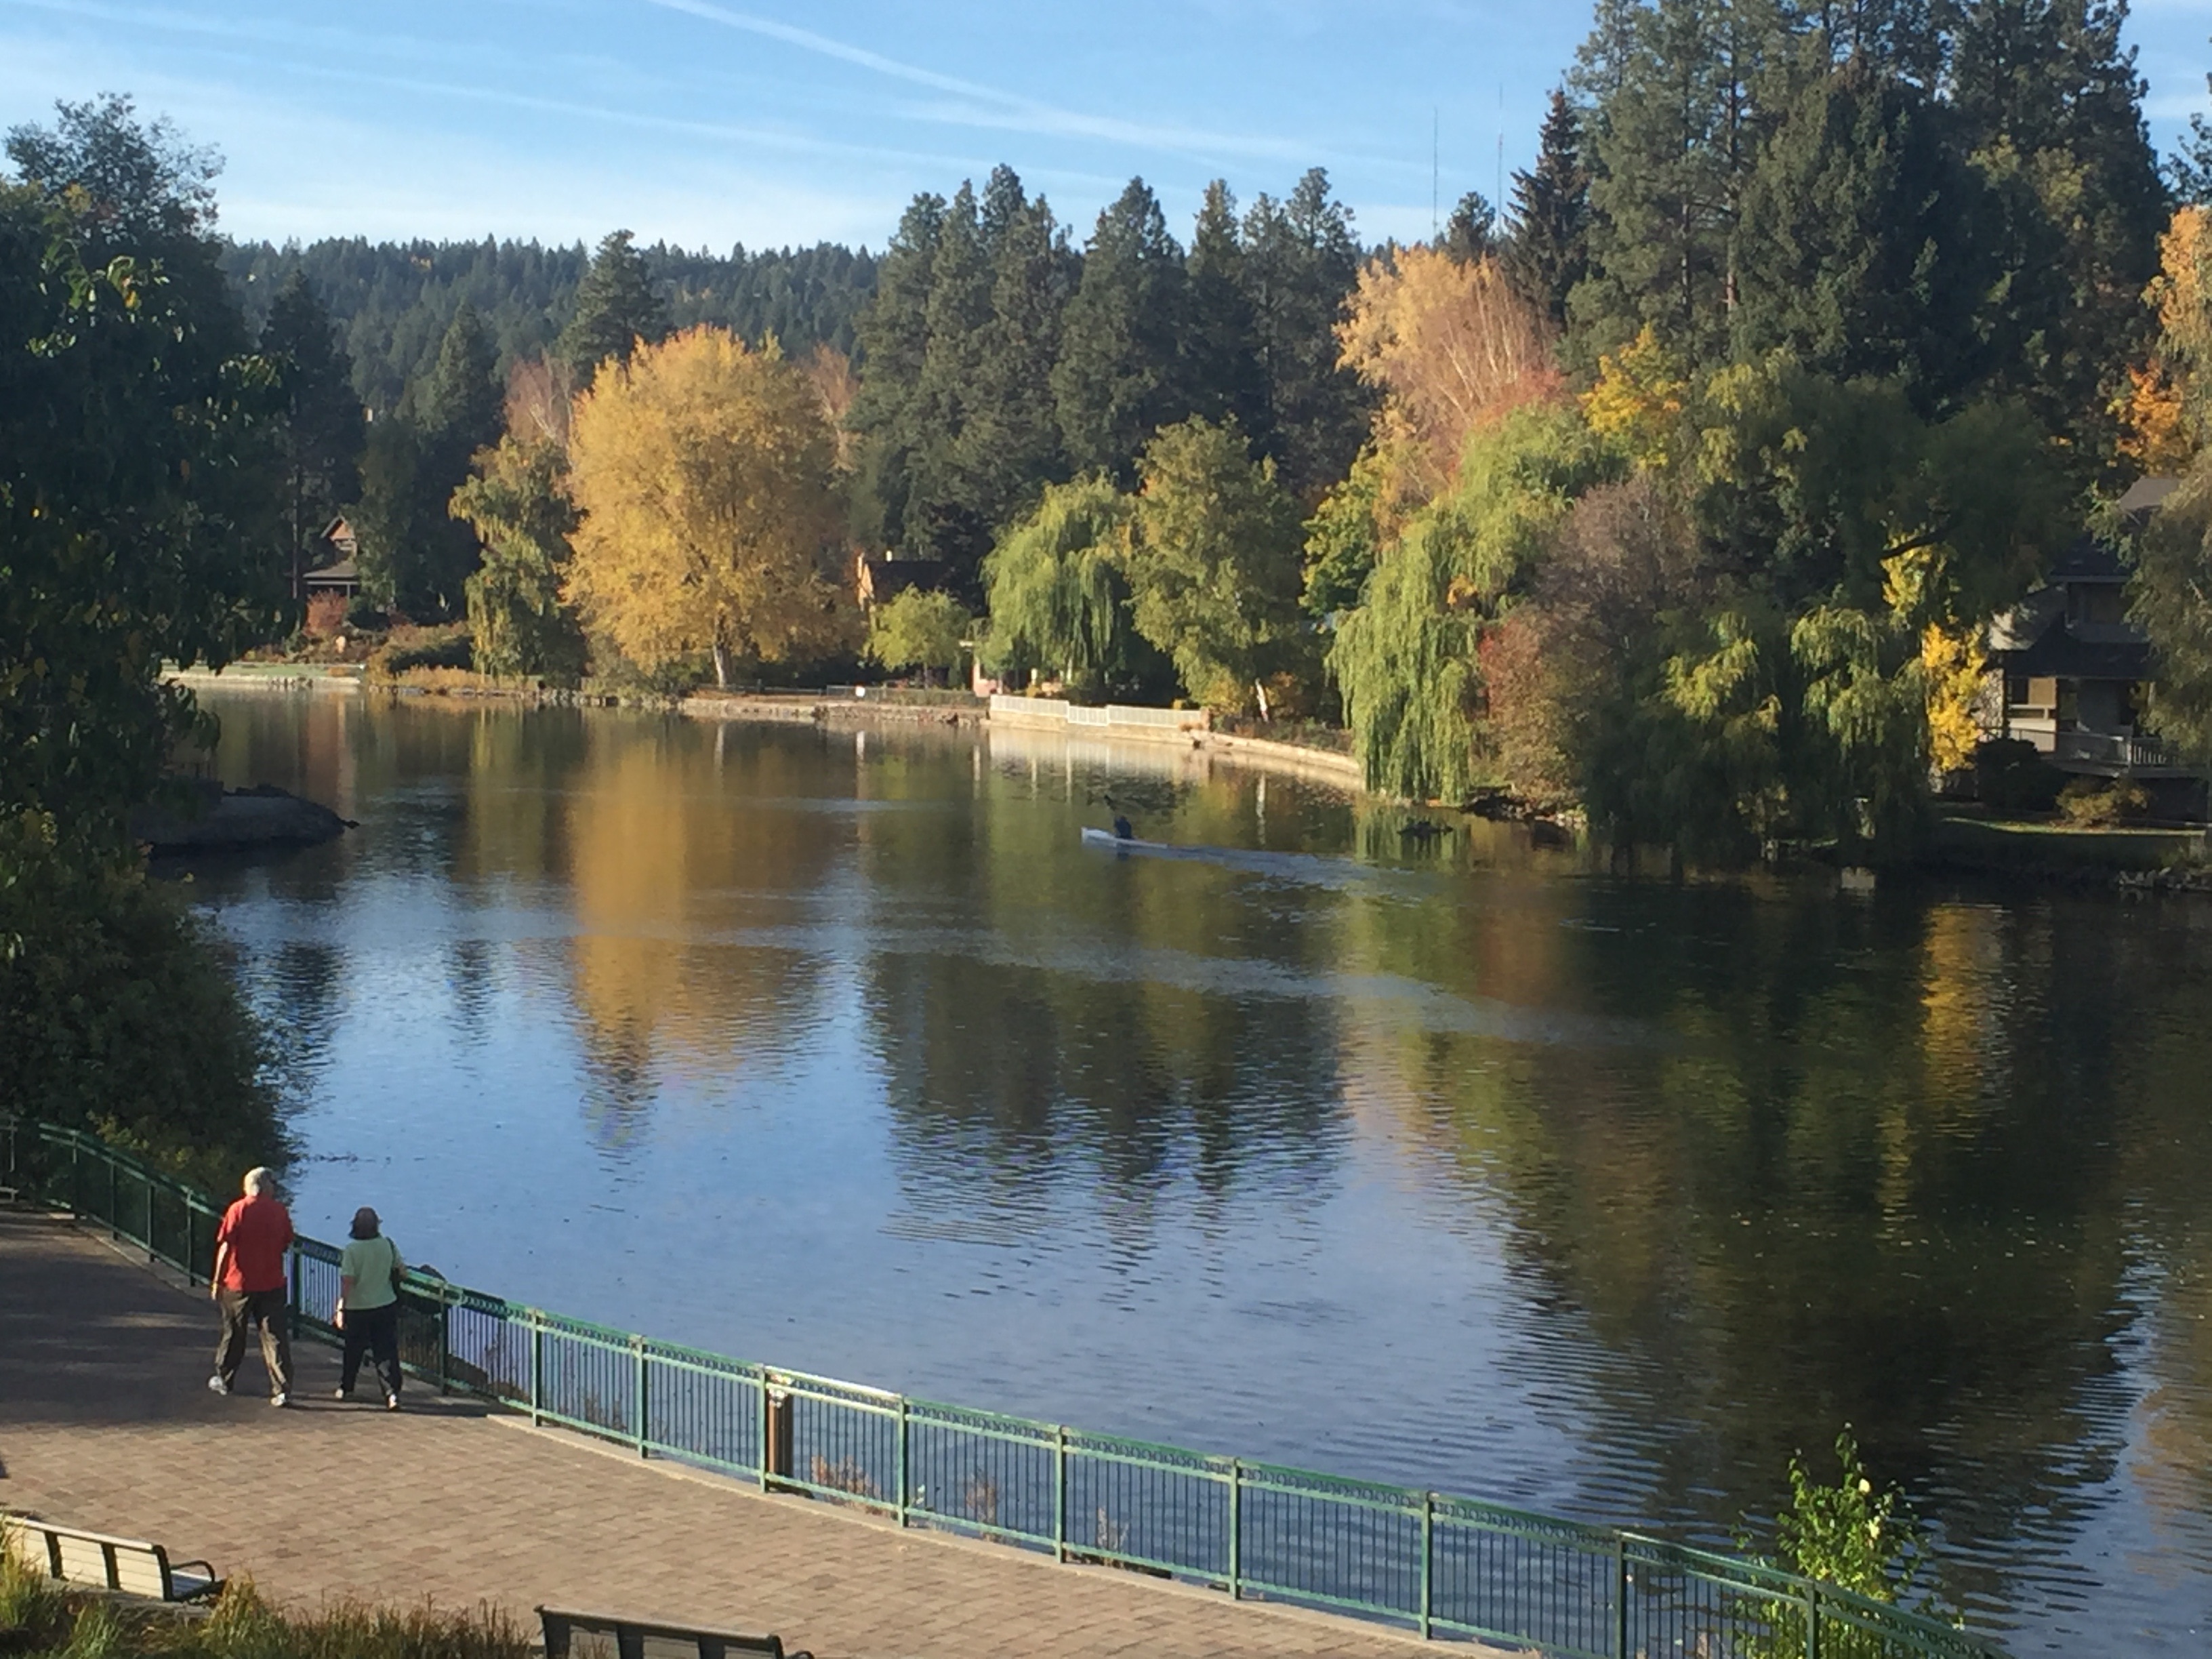
tree, water, leaf, lake, river, pond, reflection, autumn, park, reservoir, season, waterway, body of water